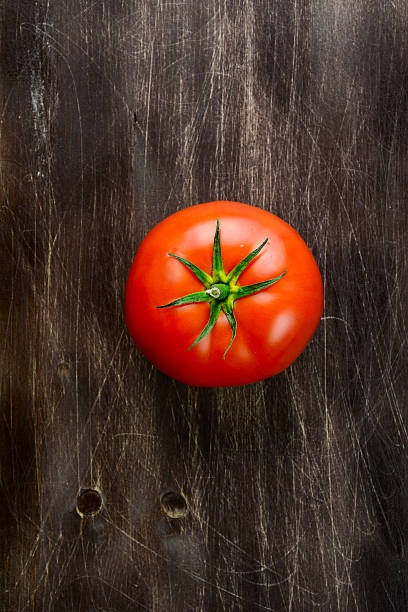
Label: tomato